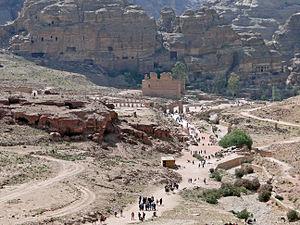
La ville basse de Pétra vue du tombeau corinthien, Jordanie
Pétra, de son nom sémitique Reqem ou Raqmu, est une cité nabatéenne située au sud de l'actuelle Jordanie. C'est le pôle touristique majeur de ce pays.